Key Largo (film)

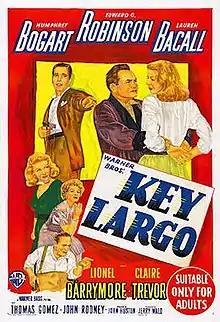
Australian theatrical release poster

Key Largo is a 1948 American film noir crime drama directed by John Huston and starring Humphrey Bogart, Edward G. Robinson and Lauren Bacall. The supporting cast features Lionel Barrymore and Claire Trevor. The film was adapted by Richard Brooks and Huston from Maxwell Anderson's 1939 play of the same name. "Key Largo" was the fourth and final film pairing of actors Bogart and Bacall, after "To Have and Have Not" (1944), "The Big Sleep" (1946), and "Dark Passage" (1947). Claire Trevor won the 1948 Best Supporting Actress Academy Award for her portrayal of alcoholic former nightclub singer Gaye Dawn.